Zuzana Chalupová

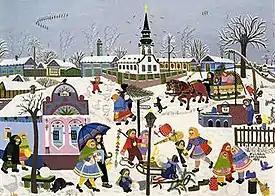
Zuzana Chalupová: "Playing in the Snow" (1977). Oil on canvas, Gallery of Naive Art, Kovačica.

Zuzana Chalupová (5 February 1925 – 1 August 2001) was a Serbian naïve painter of Slovak ethnicity, who was born and lived her whole life in the town of Kovačica, Serbia. Her colourful naive-style paintings recall children's works and fairy-tale illustrations. She typically painted children, so she was called "Mama Zuzana with a thousand children".